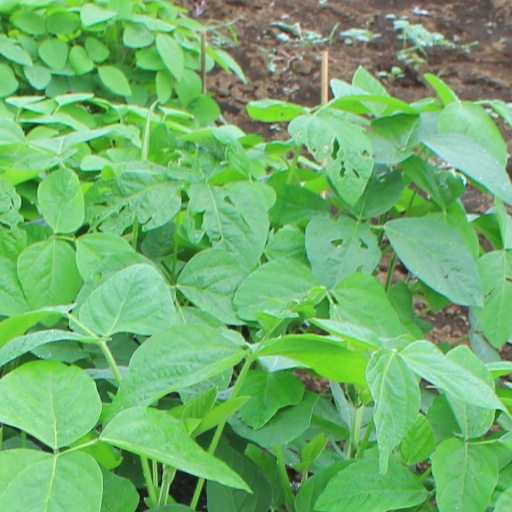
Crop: soybean